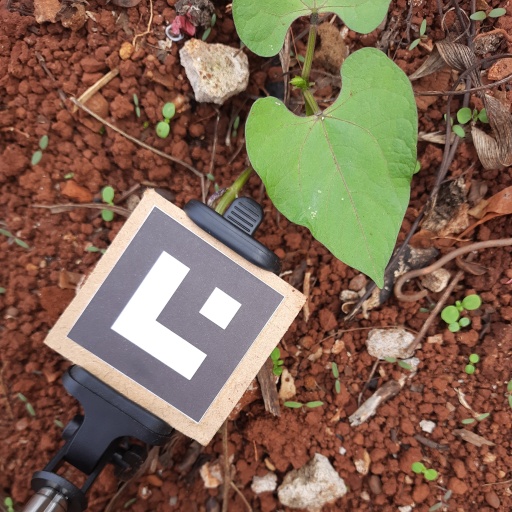
Observations: wavy surface, no eating holes, under cloudy sky